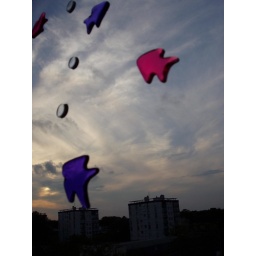
fish in the sky